Ford Falcon (Australia)

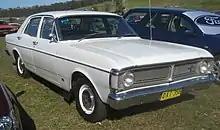
XY Falcon sedan

The venerated XY was released in October 1970, with variations to grille and tail lights but otherwise unchanged bodywork from the XW. The six-cylinder motors were bigger— and . A two-barrel (2V) carbureted) version of the 351 Cleveland V8 was an option on all sedans. and this is especially true of the XY GT and XY GTHO Phase III, released in 1970.